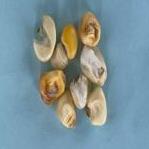
Maize quality: Bad